Question: Please indicate a possible affordance area of the axe that can be used for holding
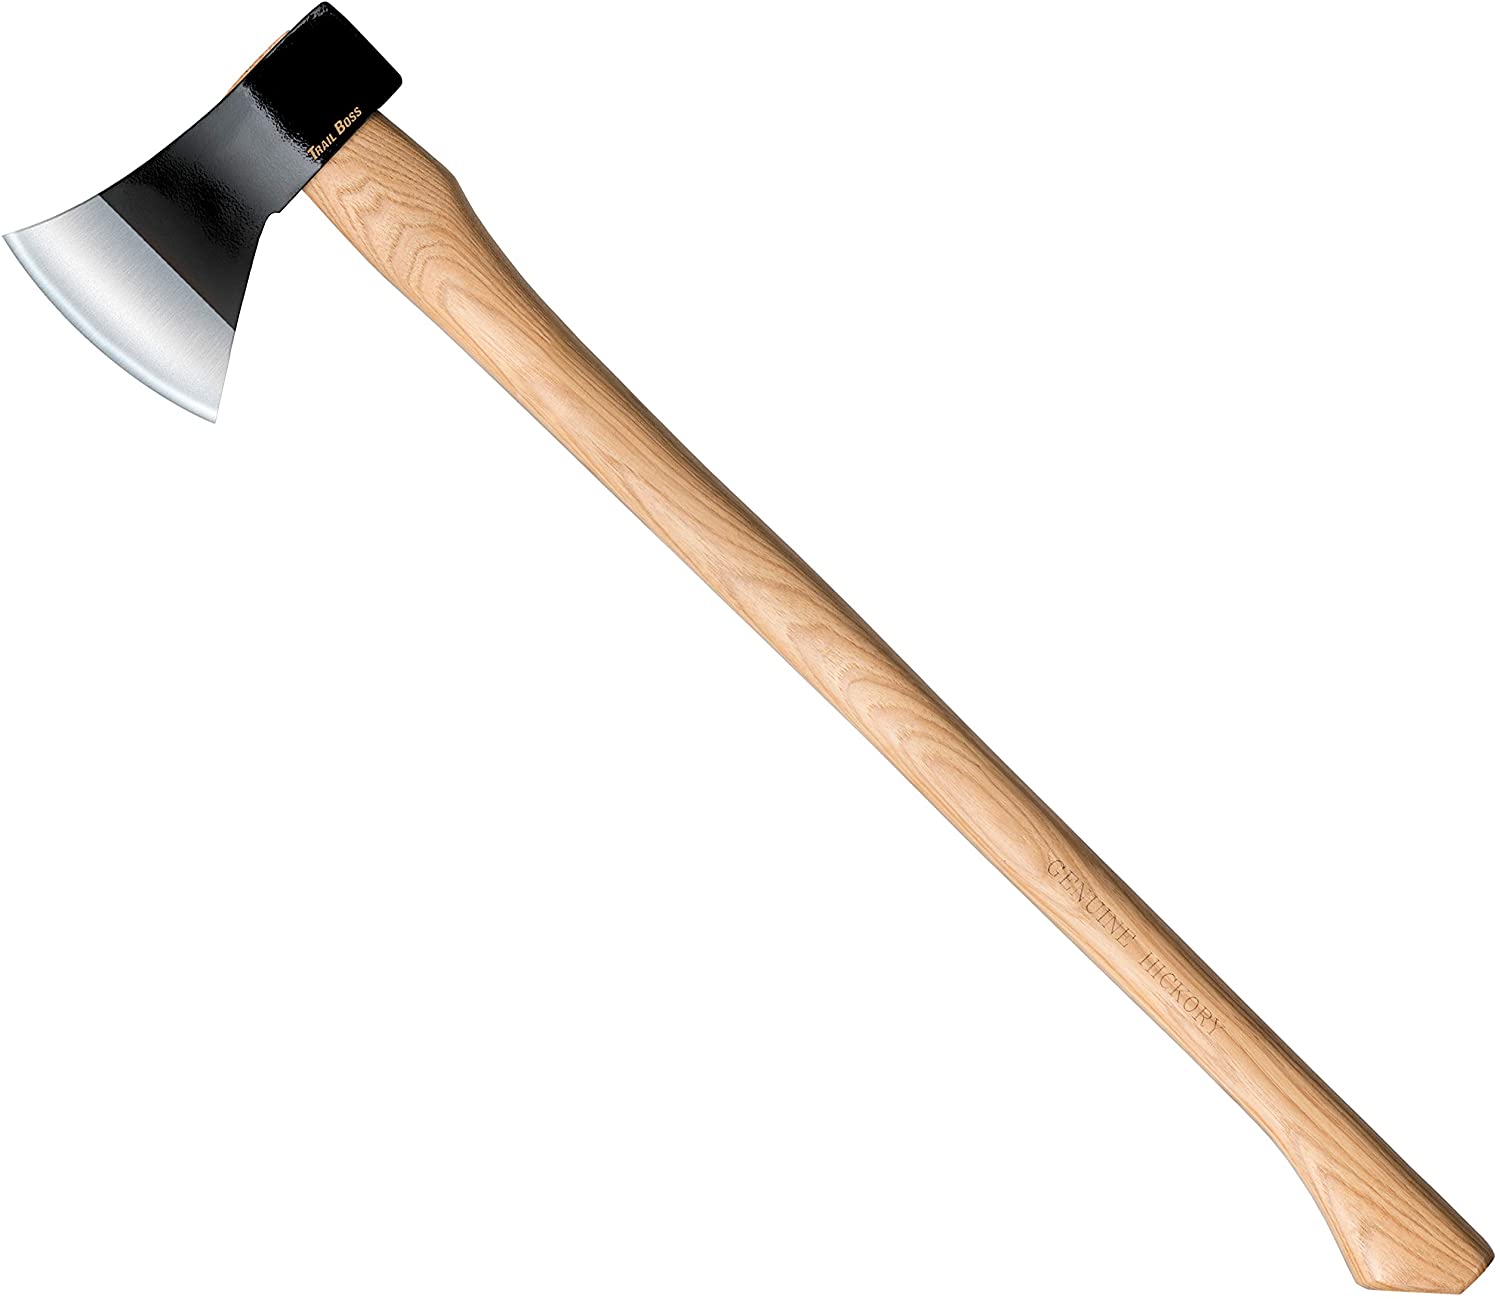
Answer: [302.002, 113.467, 1497.316, 1293.131]